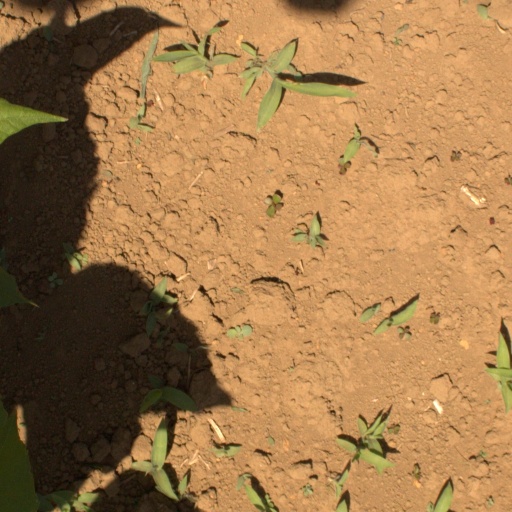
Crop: Jerusalem artichoke